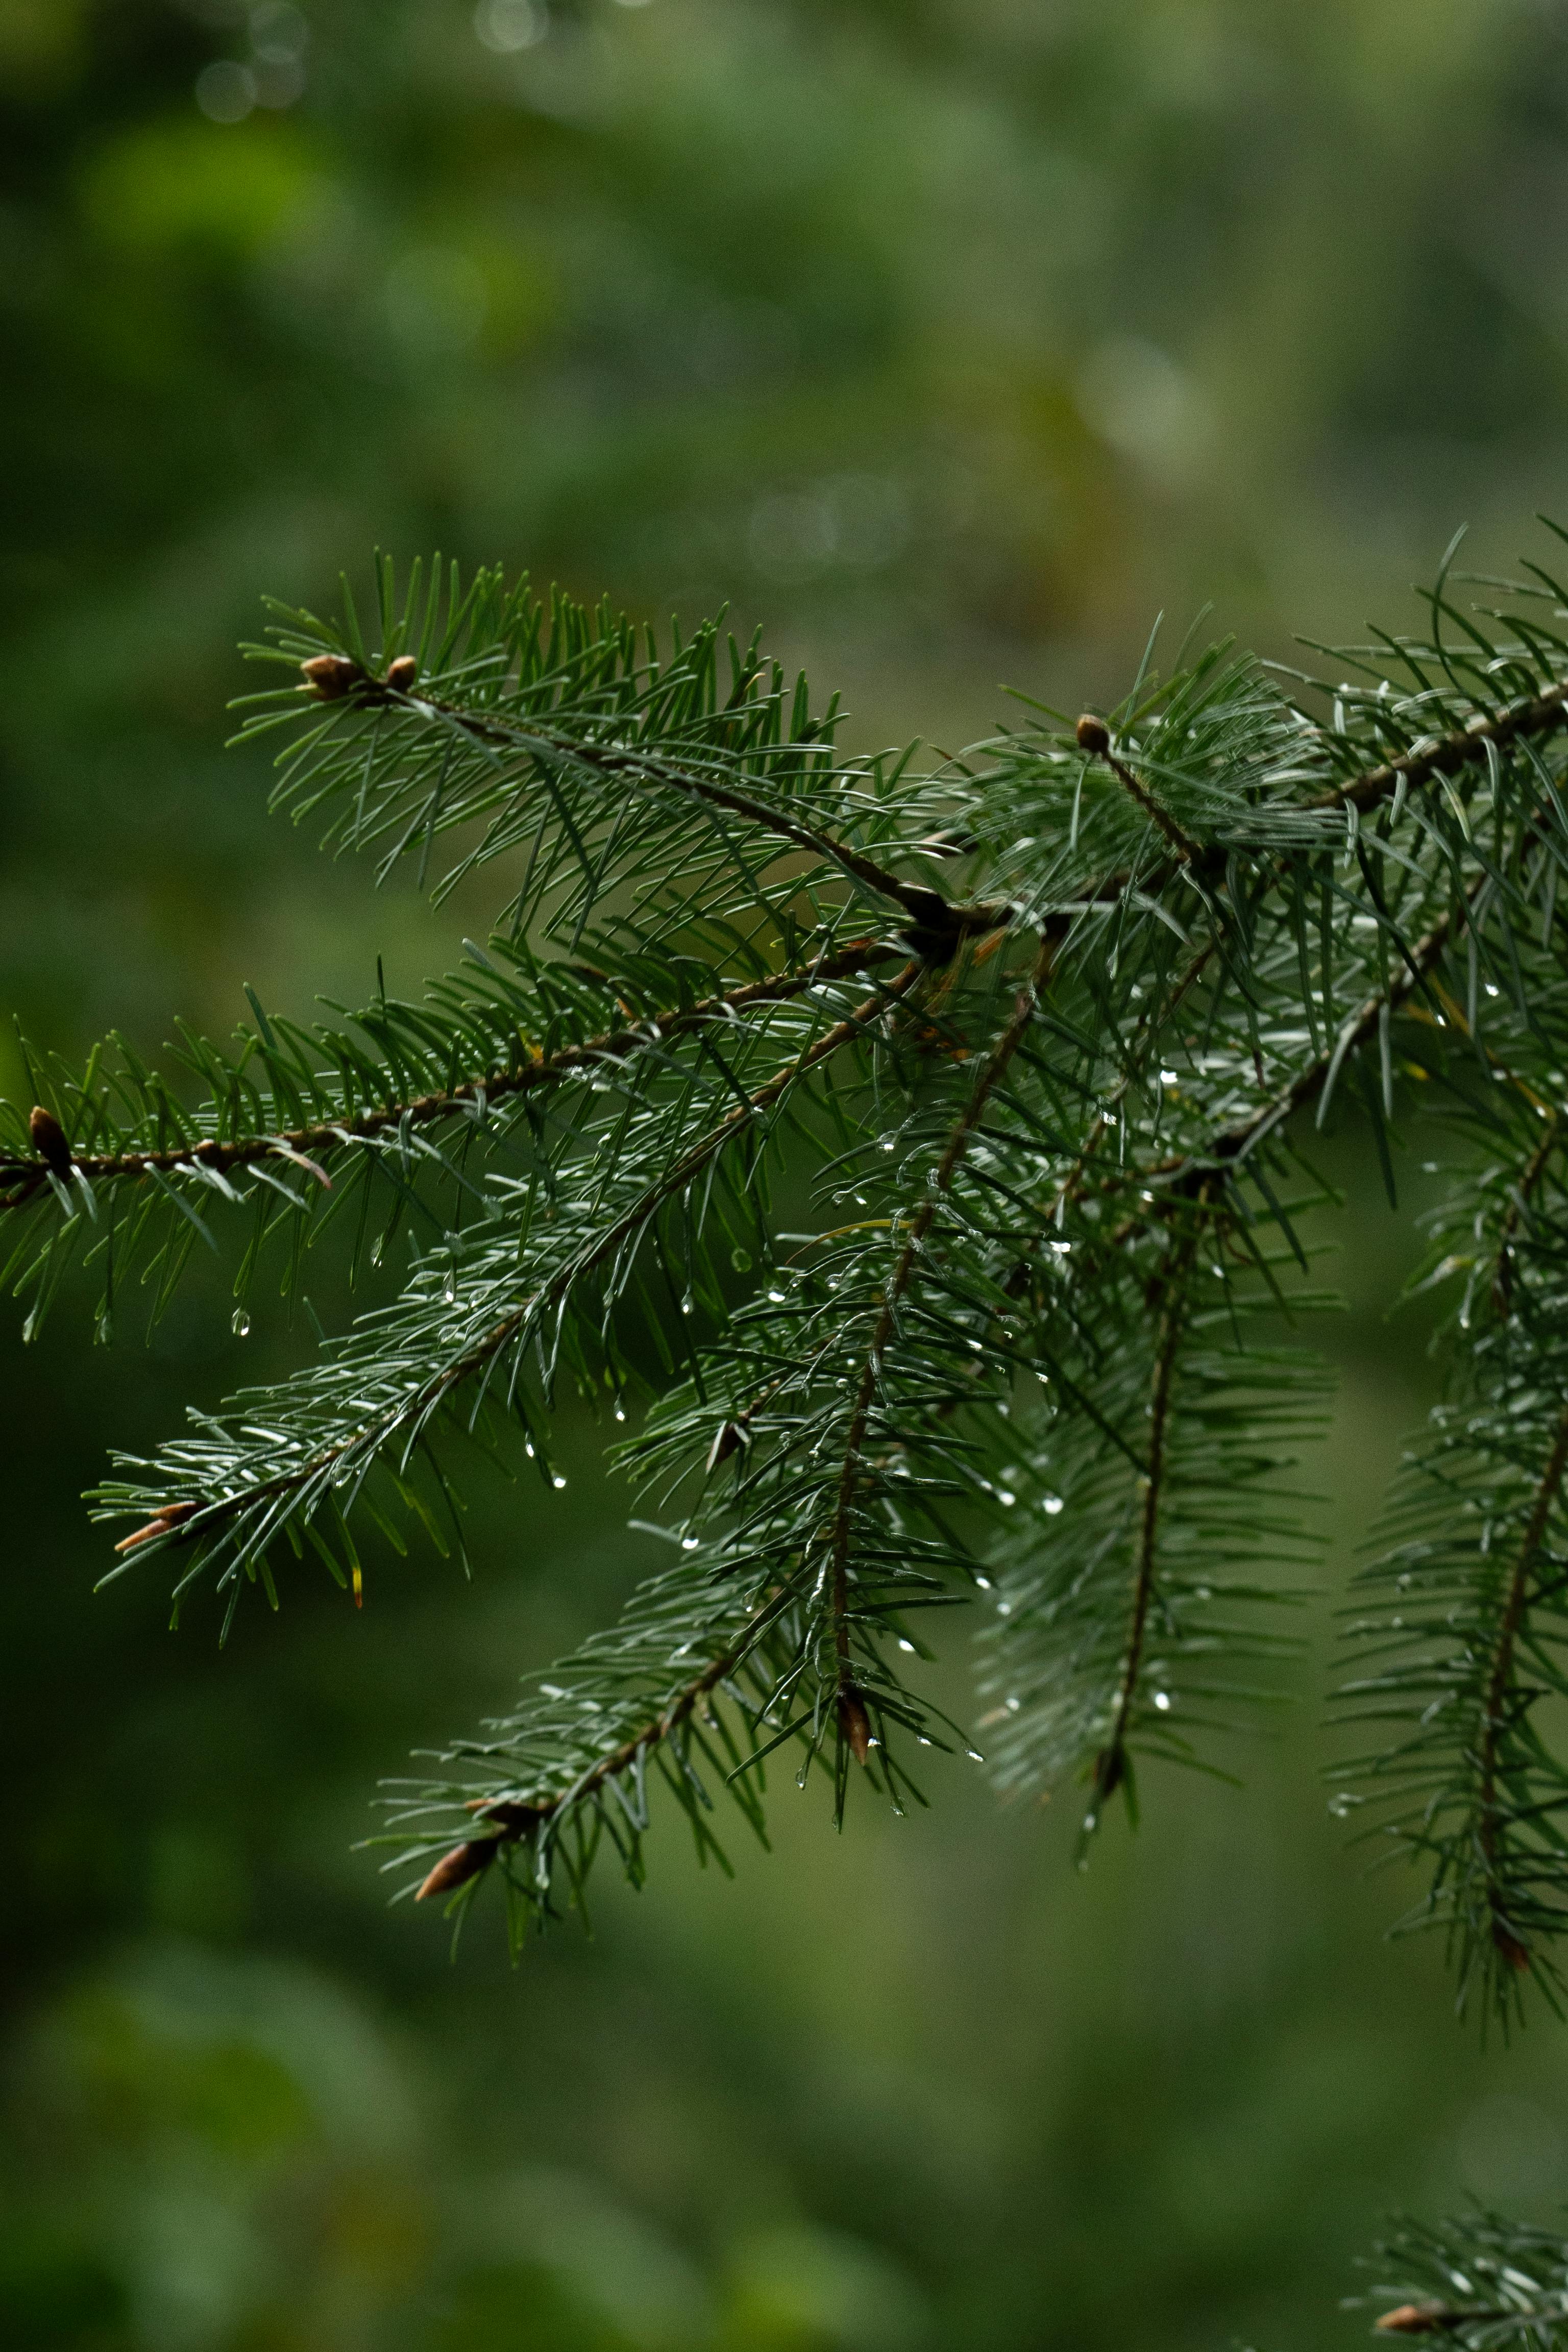
natural, plant, larch, branch, tree, terrestrial plant, twig, evergreen, shortstraw pine, freezing, flowering plant, conifer, liquid, Two needle pinyon pine, spruce fir forest, forest, subshrub, water, vascular plant, American pitch pine, grass, western yellow pine, plant stem, fern, white pine, tropical and subtropical coniferous forests, temperate coniferous forest, yew family, macro photography, Canadian fir, pine, spruce, fir, trunk, pine family, herb, Yellow fir, Gnetae, temperate broadleaf and mixed forest, loblolly pine